Magnus Heinason

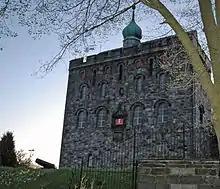
The Rosenkrantz Tower located on Bergenhus Fortress

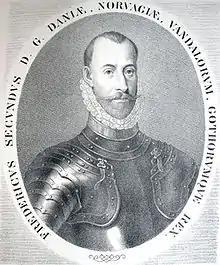
Frederick II of Denmark and Norway

Magnus Heinason (Mogens Heinesøn) (1548 – 18 January 1589) was a Faroese naval hero, trader and privateer.